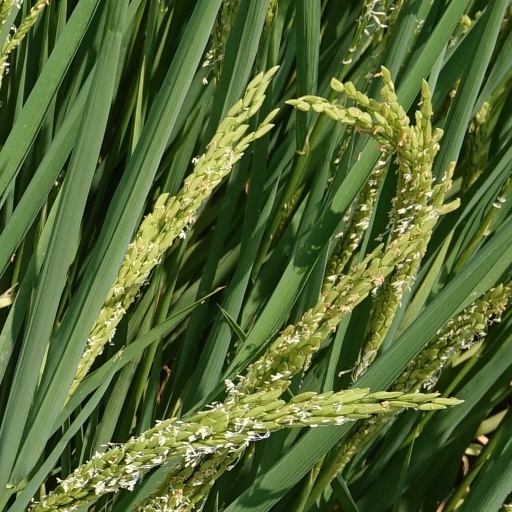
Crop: rice